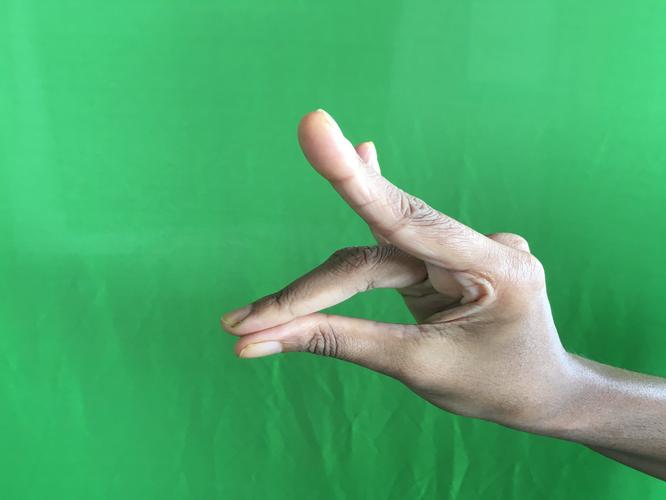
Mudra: Simhamukham
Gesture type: single_hand